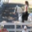
Label: horse